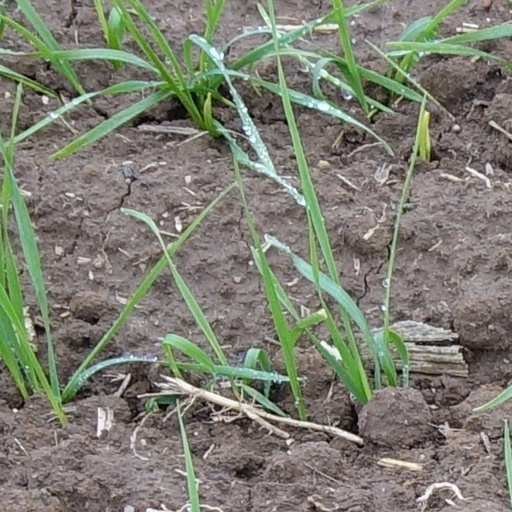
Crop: wheat